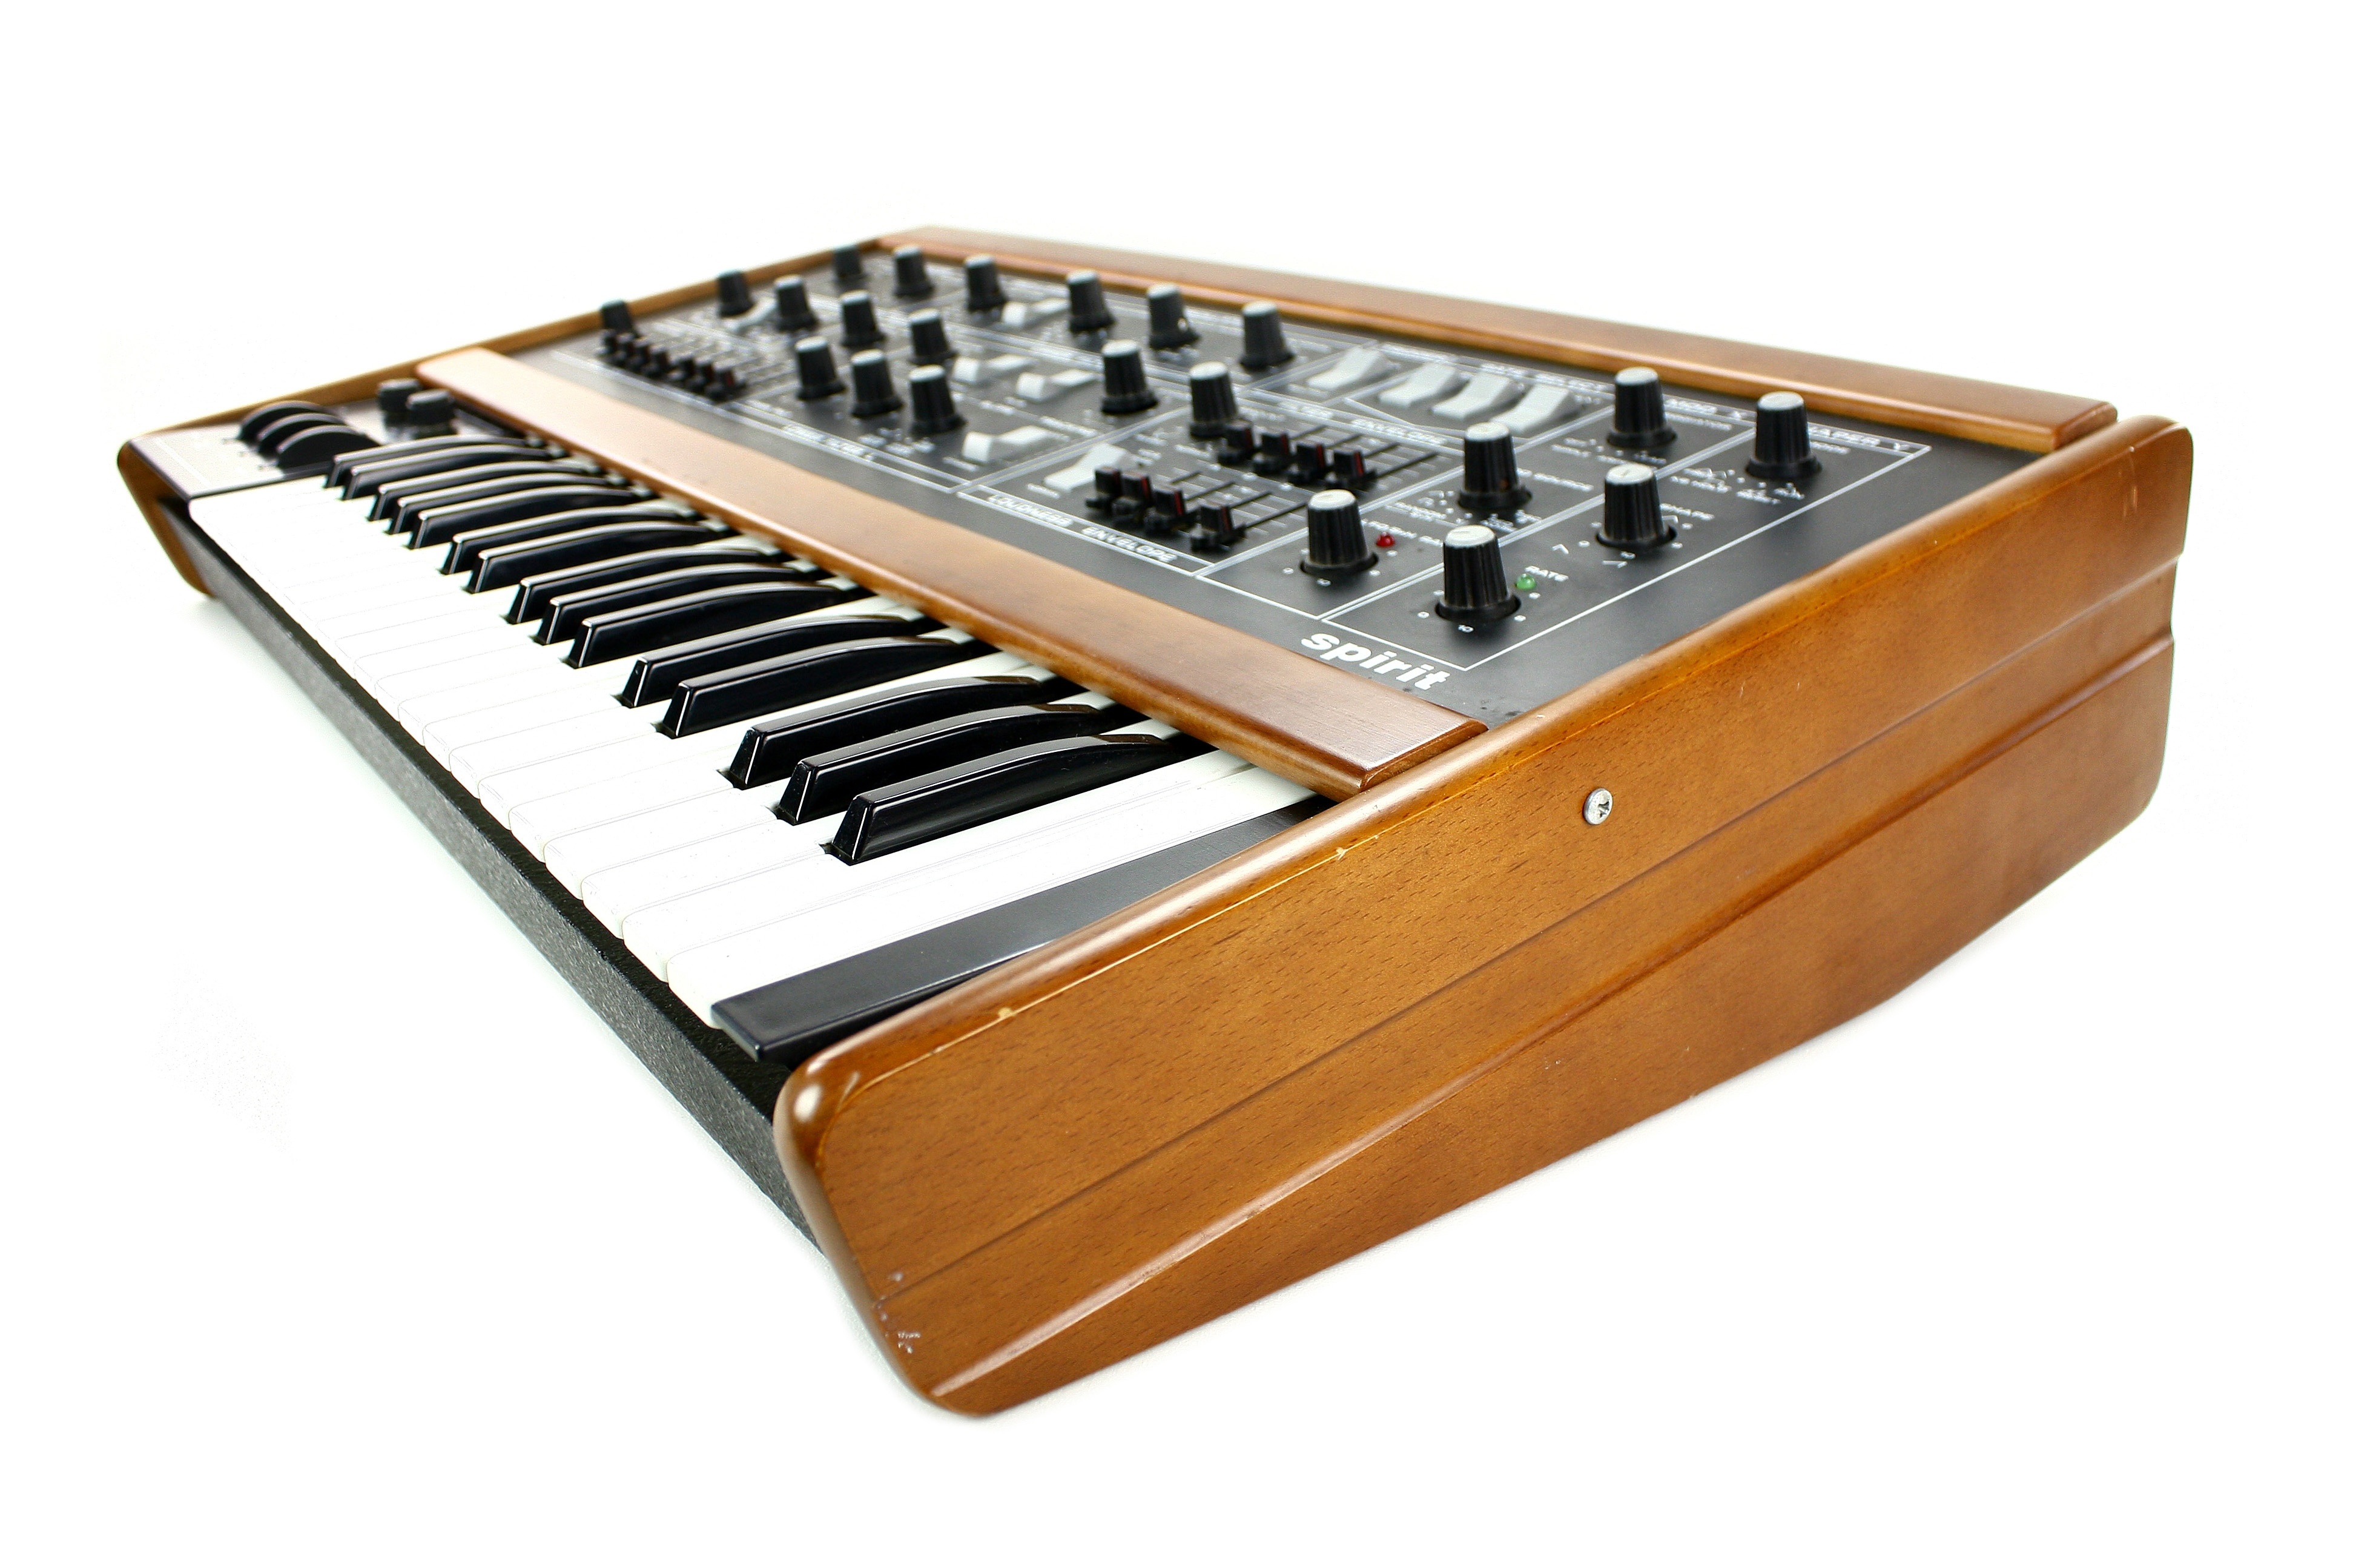
analog, musical instrument, percussion, product, synthesizer, vintage synthesizer, synth, crumar, crumar spirit, string instrument, musical keyboard, electronic instrument, electric piano, electronic keyboard, folk instrument, electronic musical instrument